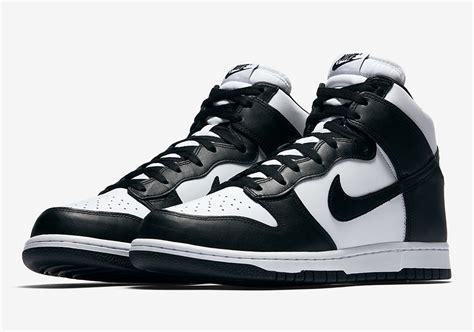
Brand: Nike
Model: Dunk Retro